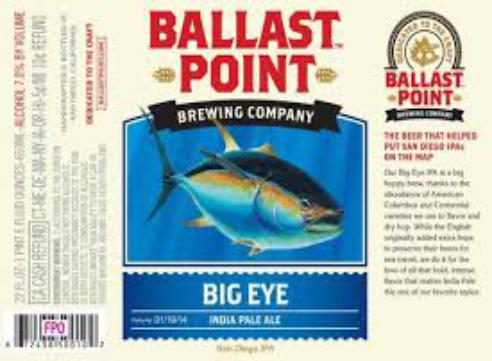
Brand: Ballast Point
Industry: Food